Toshiko Akiyoshi – Lew Tabackin Big Band

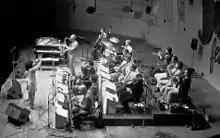
Toshiko Akiyoshi-Lew Tabackin Big Band at Monterey Jazz Festival, Monterey, California, 1981

The Toshiko Akiyoshi – Lew Tabackin Big Band was a 16 piece jazz big band created by pianist Toshiko Akiyoshi and tenor saxophone/flutist Lew Tabackin in Los Angeles in 1973. In 1982 the principals moved from Los Angeles to New York City and re-formed the group with new members under the name, The Toshiko Akiyoshi Jazz Orchestra featuring Lew Tabackin. Akiyoshi arranged all of the music for the band and composed nearly all of the music recorded by the two groups over a 30-year period. Tabackin served as the bands' featured soloist on tenor saxophone and flute. The two groups recorded 23 albums, toured in North America, Asia and Europe and, after the move to New York, had regular performances at the jazz club Birdland before disbanding in 2003. The bands' recordings received several Grammy nominations and regularly scored high in "Down Beat" magazine's critics' and readers' polls.